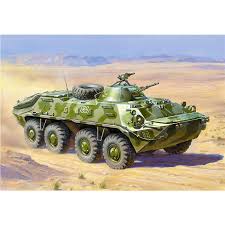
Label: BTR-70